Sardine workers' strike

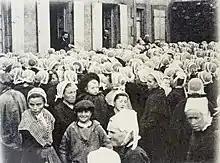
Food distribution at the townhall in 1903 during the strike.

The gendarmes repressed the strikers and called in strikebreakers, and the mayor, Daniel Le Flanchec, who had publicly supported the revolt, was suspended from office. The Minister of Labor proposed mediation but the struggle continued. The workers were joined by sailors and occupied the streets, the town was blocked, and the conflict was covered by the media.